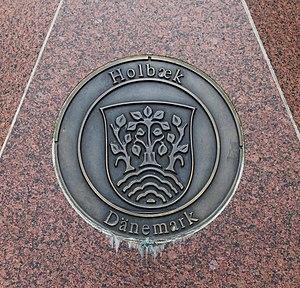
Holbæk est un jumelage de Celle au Nord d'Allemange. Placé sur une œuvre d'art avec les autres blasons de leurs jumelages. Noyé dans le granit poli apparenté à une pyramide de plusieurs polygone (voir photo d'aperçu)
Holbæk est une ville danoise, chef-lieu de l’agglomération de Holbæk. La ville se trouve dans le nord-est du Sjælland, le long des côtes du fjord de Holbæk, prolongement du fjord d'Isefjord, à une soixantaine de kilomètres à l'ouest de Copenhague. Holbæk est un foyer commercial et industriel pour la région environnante. Par le rail, Holbæk est desservie par la ligne du Danske Statsbaner reliant Roskilde à Kalundborg. La ligne régionale du Sjælland occidental relie Holbæk à Nykøbing Sjælland par le rail. C'est aussi une plate-forme pour les autobus Movia. Holbæk possède un port maritime actif qui accueille les ferries desservant l’île d’Orø. Il y a non loin de là une marina étendue.
Celle est une ville de Basse-Saxe (Allemagne), à 40 km au Nord-Est de Hanovre. Elle est connue dans la région pour son centre-ville pittoresque, son château et ses commerces et connue internationalement pour son haras national.